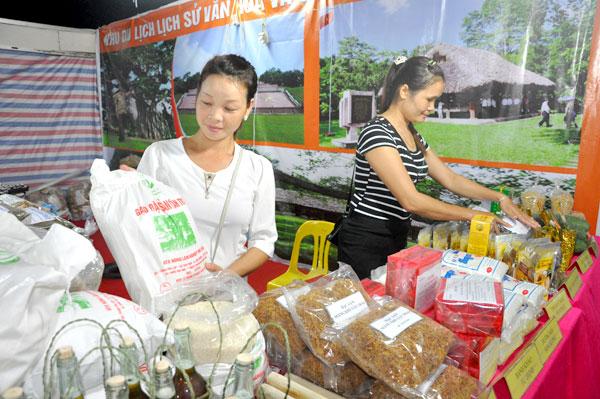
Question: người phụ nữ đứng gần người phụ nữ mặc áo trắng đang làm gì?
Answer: đang sắp xếp các hàng hóa